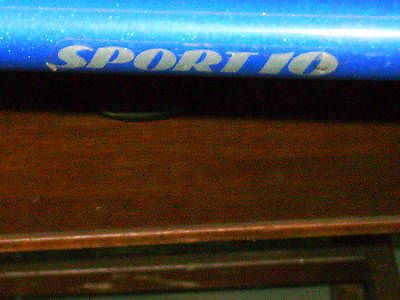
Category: bicycle